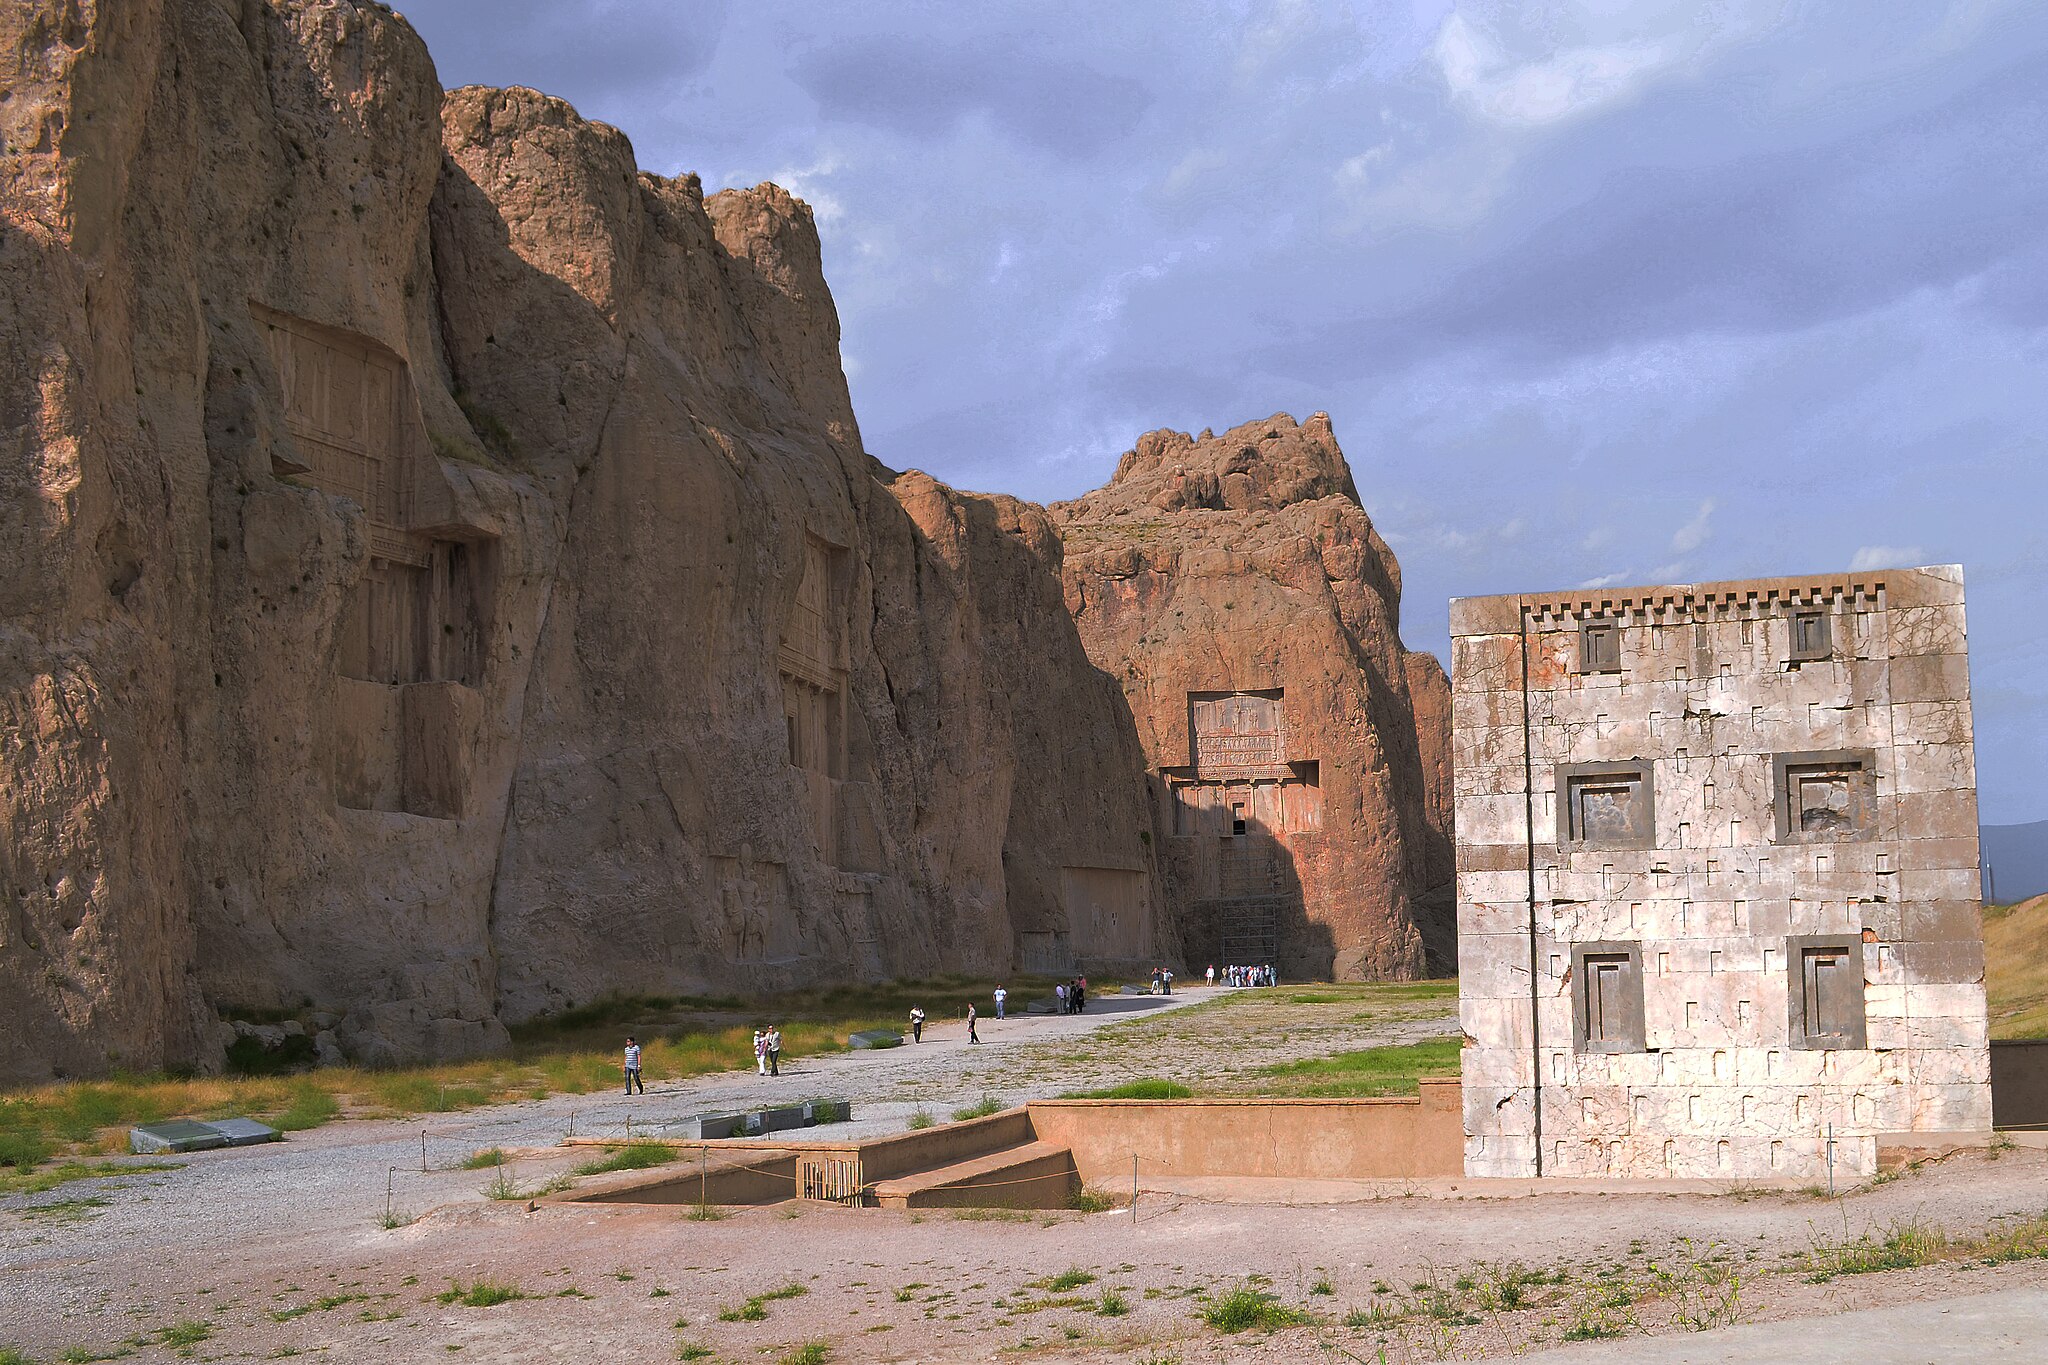
Title: Naqshe Rostam Darafsh Ordibehesht 93 (46) (cropped)
Description: Ka'ba-ye Zartosht
Date: 2014-05-05 16:52:50
Categories: GFDL, Ka'ba-ye Zartosht, License migration redundant, Self-published work, Extracted images, Photos by Darafsh Kaviyani